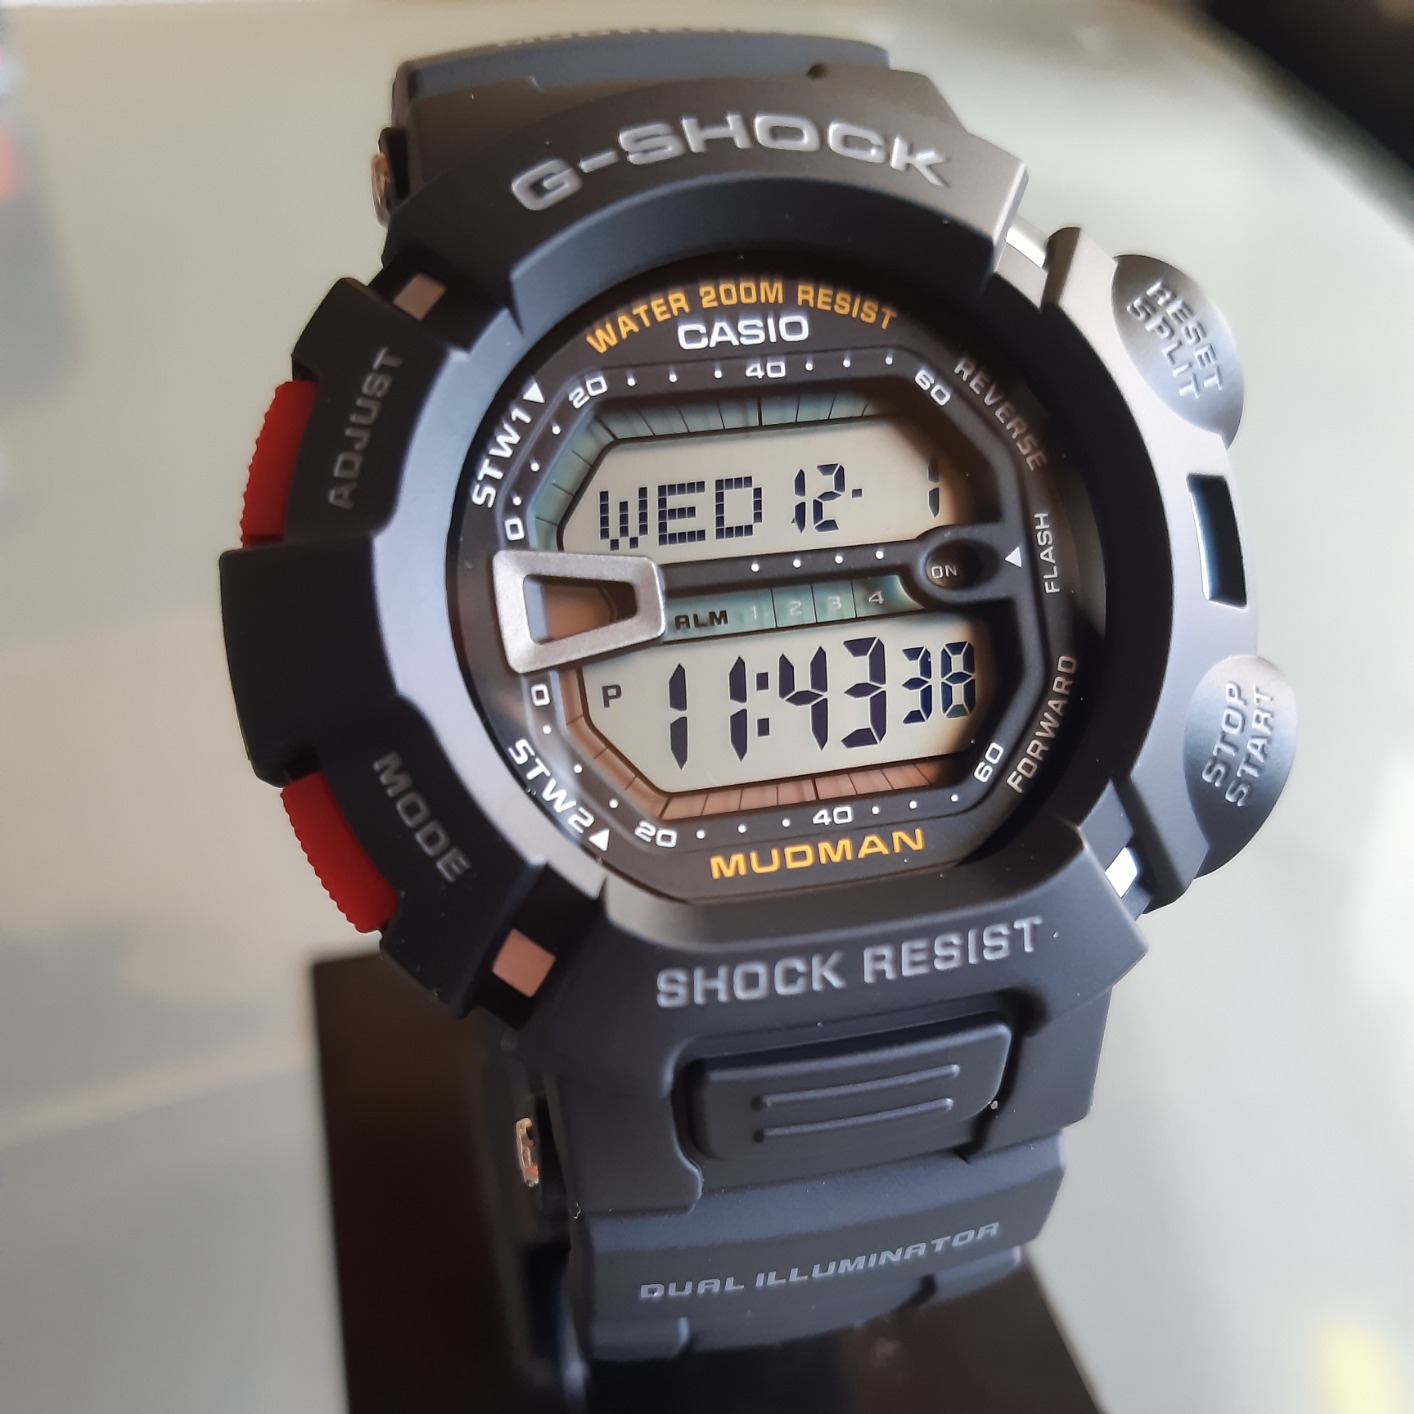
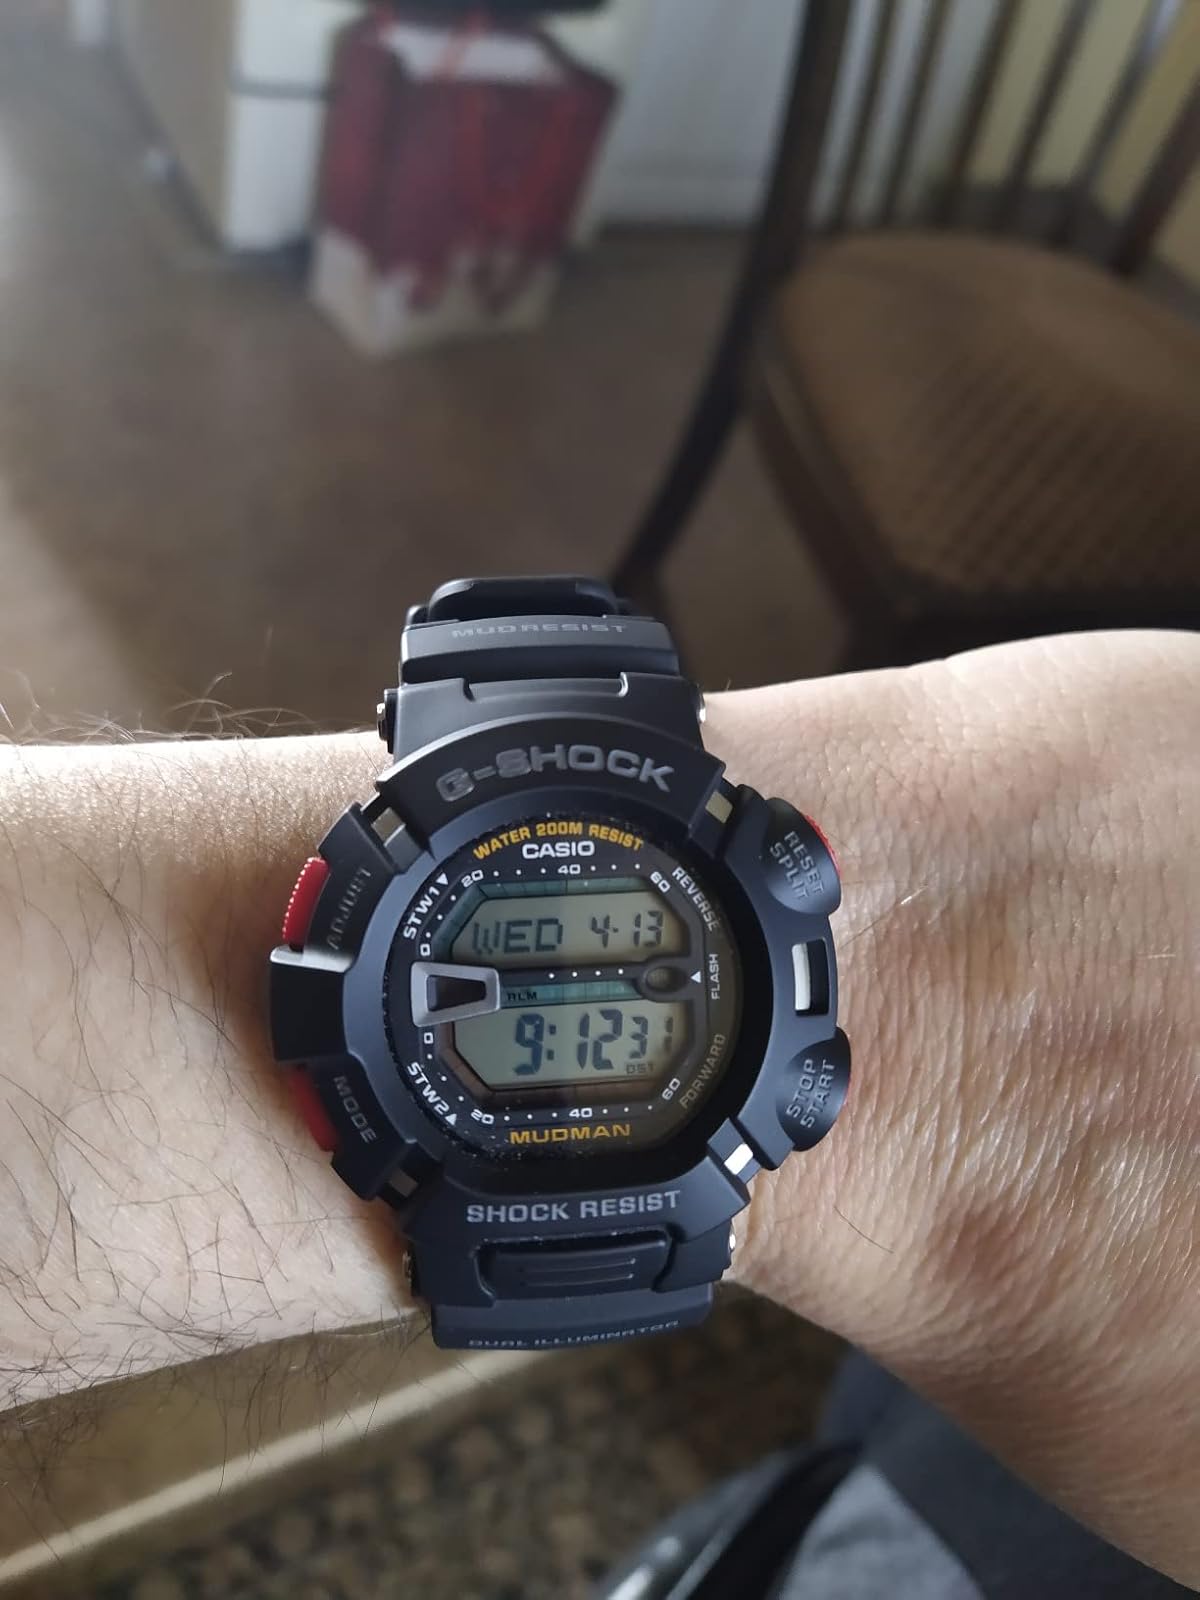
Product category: accessories_watch
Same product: yes